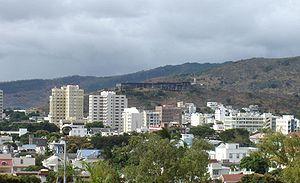
Port-Louis est la capitale de Maurice. Située dans son propre district, peuplée de 149 194 habitants au recensement de 2015, la ville est aussi un port ouvert sur l'Océan Indien et la plus grande ville du pays. Originellement, la ville avait reçu des Hollandais le nom de Noordwester Haven traduit en Port Nord-Ouest par les colons français. Le nom de Port-Louis a été donné en hommage au roi Louis XV à des dates qui divergent selon les sources. Certains citent l'année 1721 ou 1722, d'autres font remonter ce second baptême à l'arrivée du gouverneur Mahé de la Bourdonnais en 1735. Sous la Révolution, la ville reprit son nom de Port Nord-Ouest qu'elle alterna avec les noms de Port de la Montagne pour le port et Ville de la Montagne pour la ville entre 1793 et 1795. En août 1806, avec l'avénement de l'Empire napoléonien, le gouverneur Decaen lui donna le nom de Port-Napoléon qui fut conservé jusqu'à l'arrivée des Anglais en 1810 où elle reprit le nom de Port-Louis.
La citadelle est un bâtiment très connu à l'île Maurice.